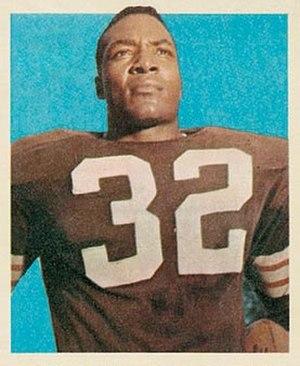
James « Jim » Nathaniel Brown, est un joueur professionnel de football américain évoluant au poste de fullback devenu acteur à la fin de sa carrière sportive. Pendant toute sa carrière professionnelle en National Football League, entre 1957 et 1965, Brown joue pour les Browns de Cleveland.